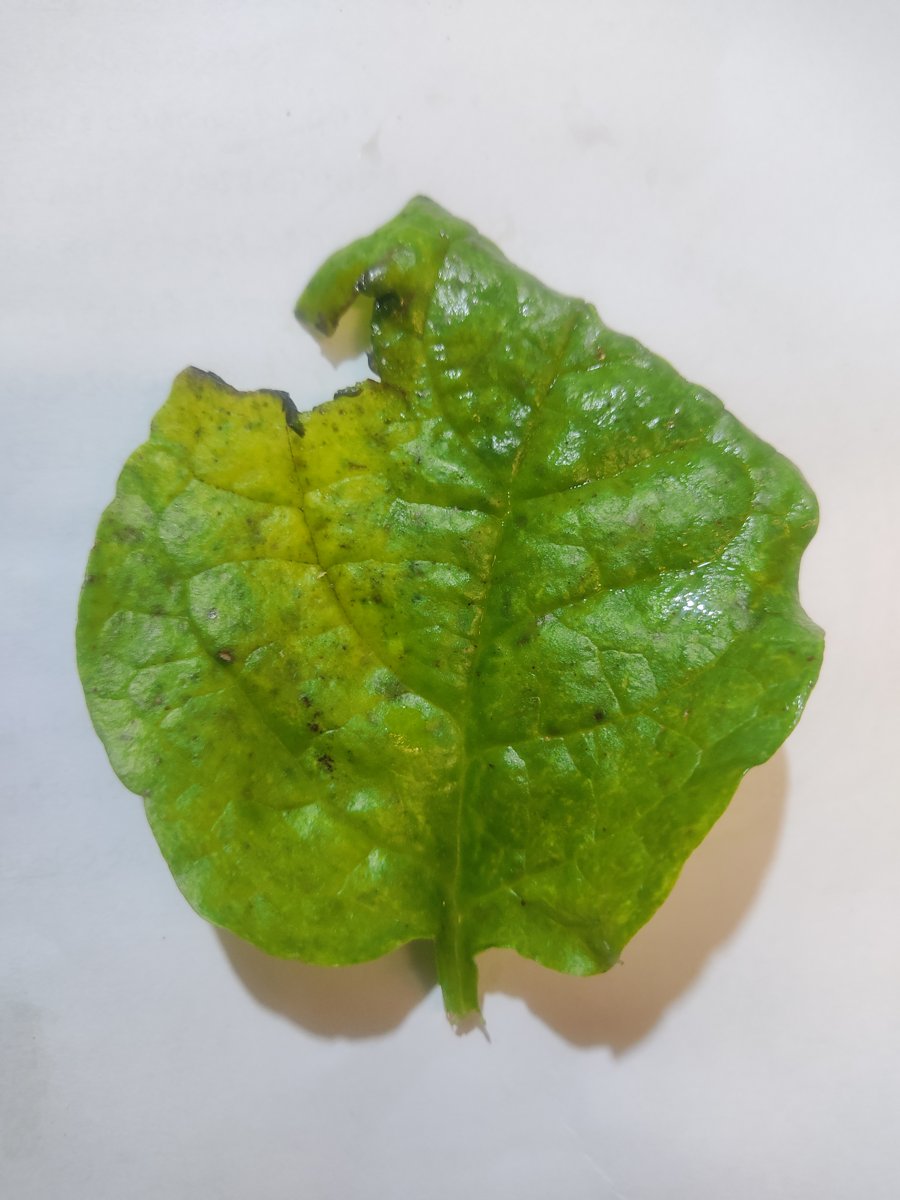
Label: Pest-Damage